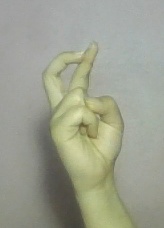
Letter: zay